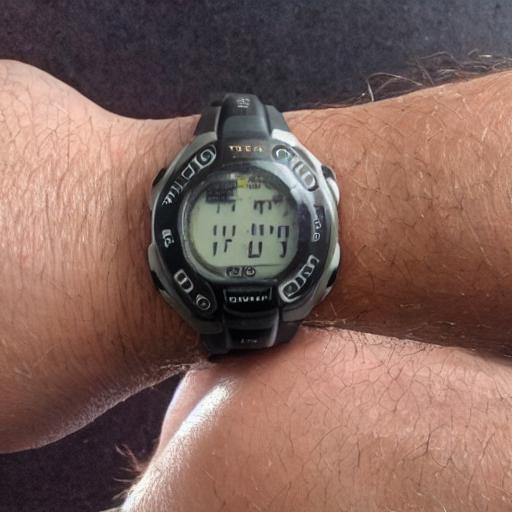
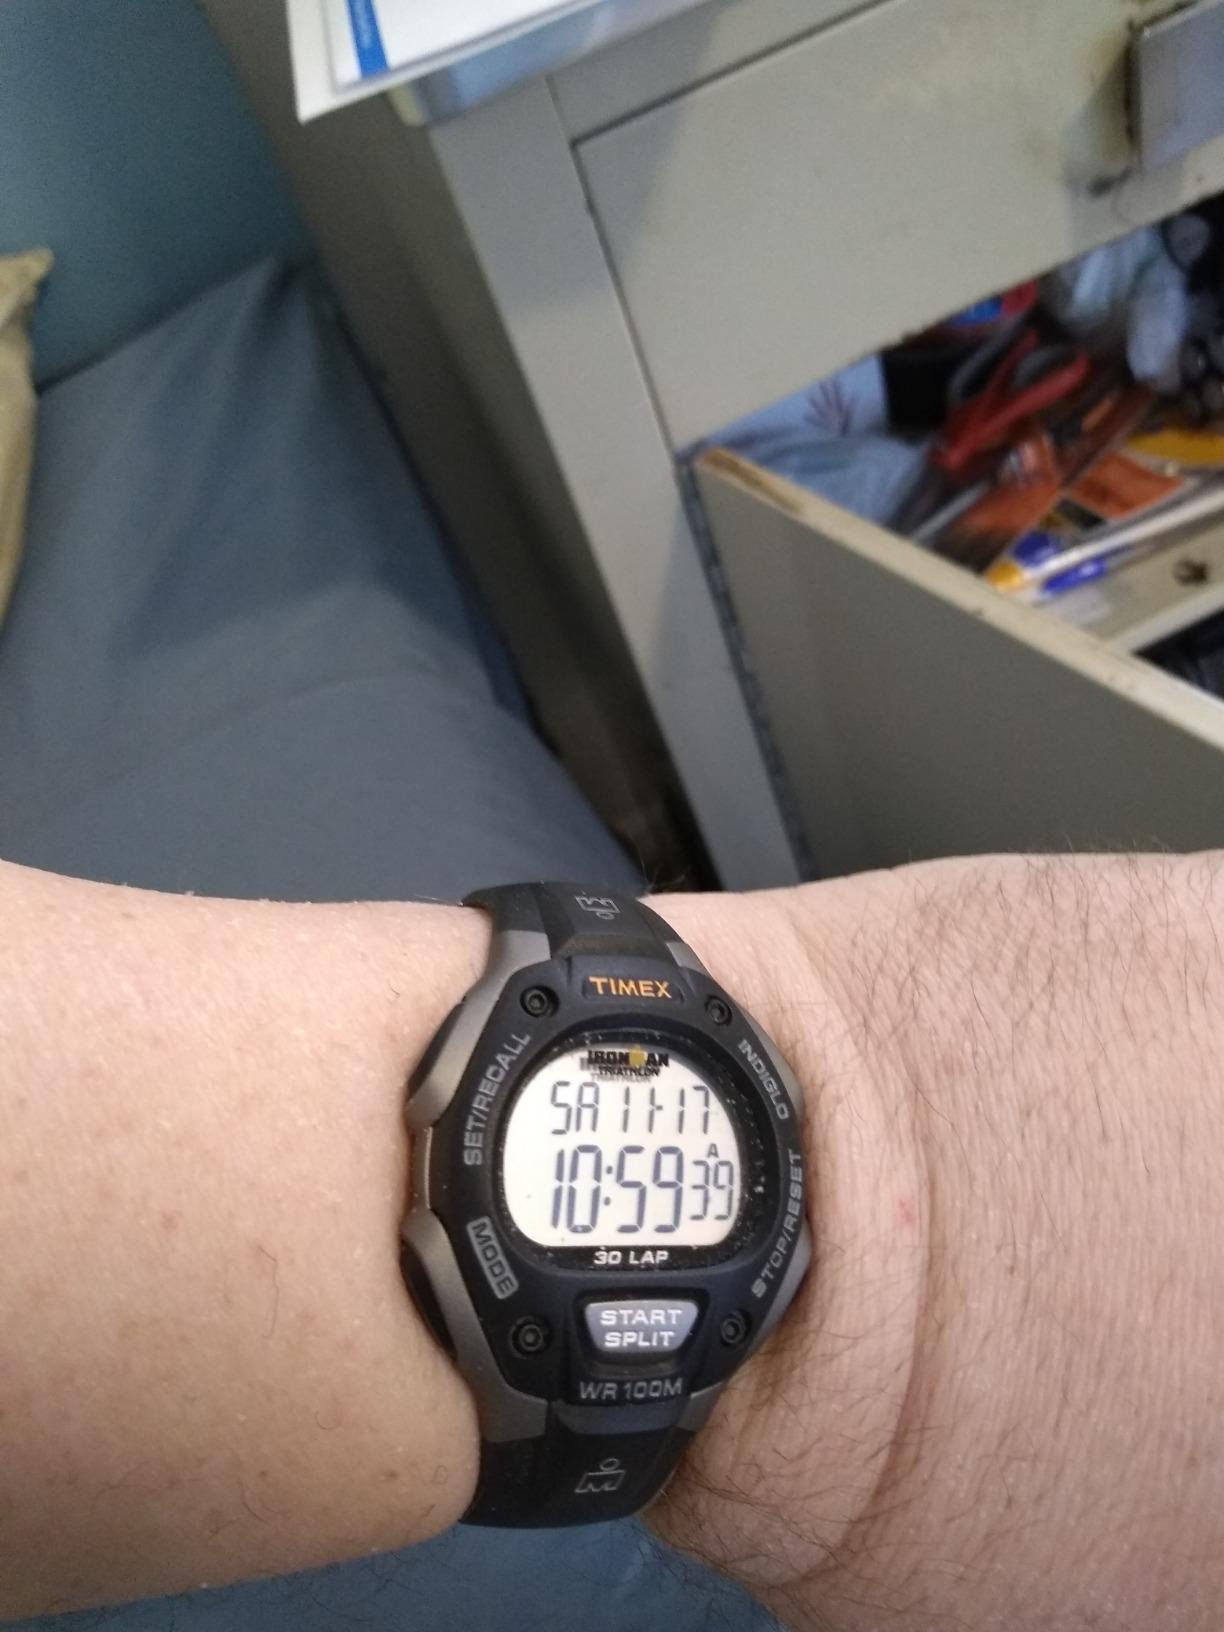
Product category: accessories_watch
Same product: no